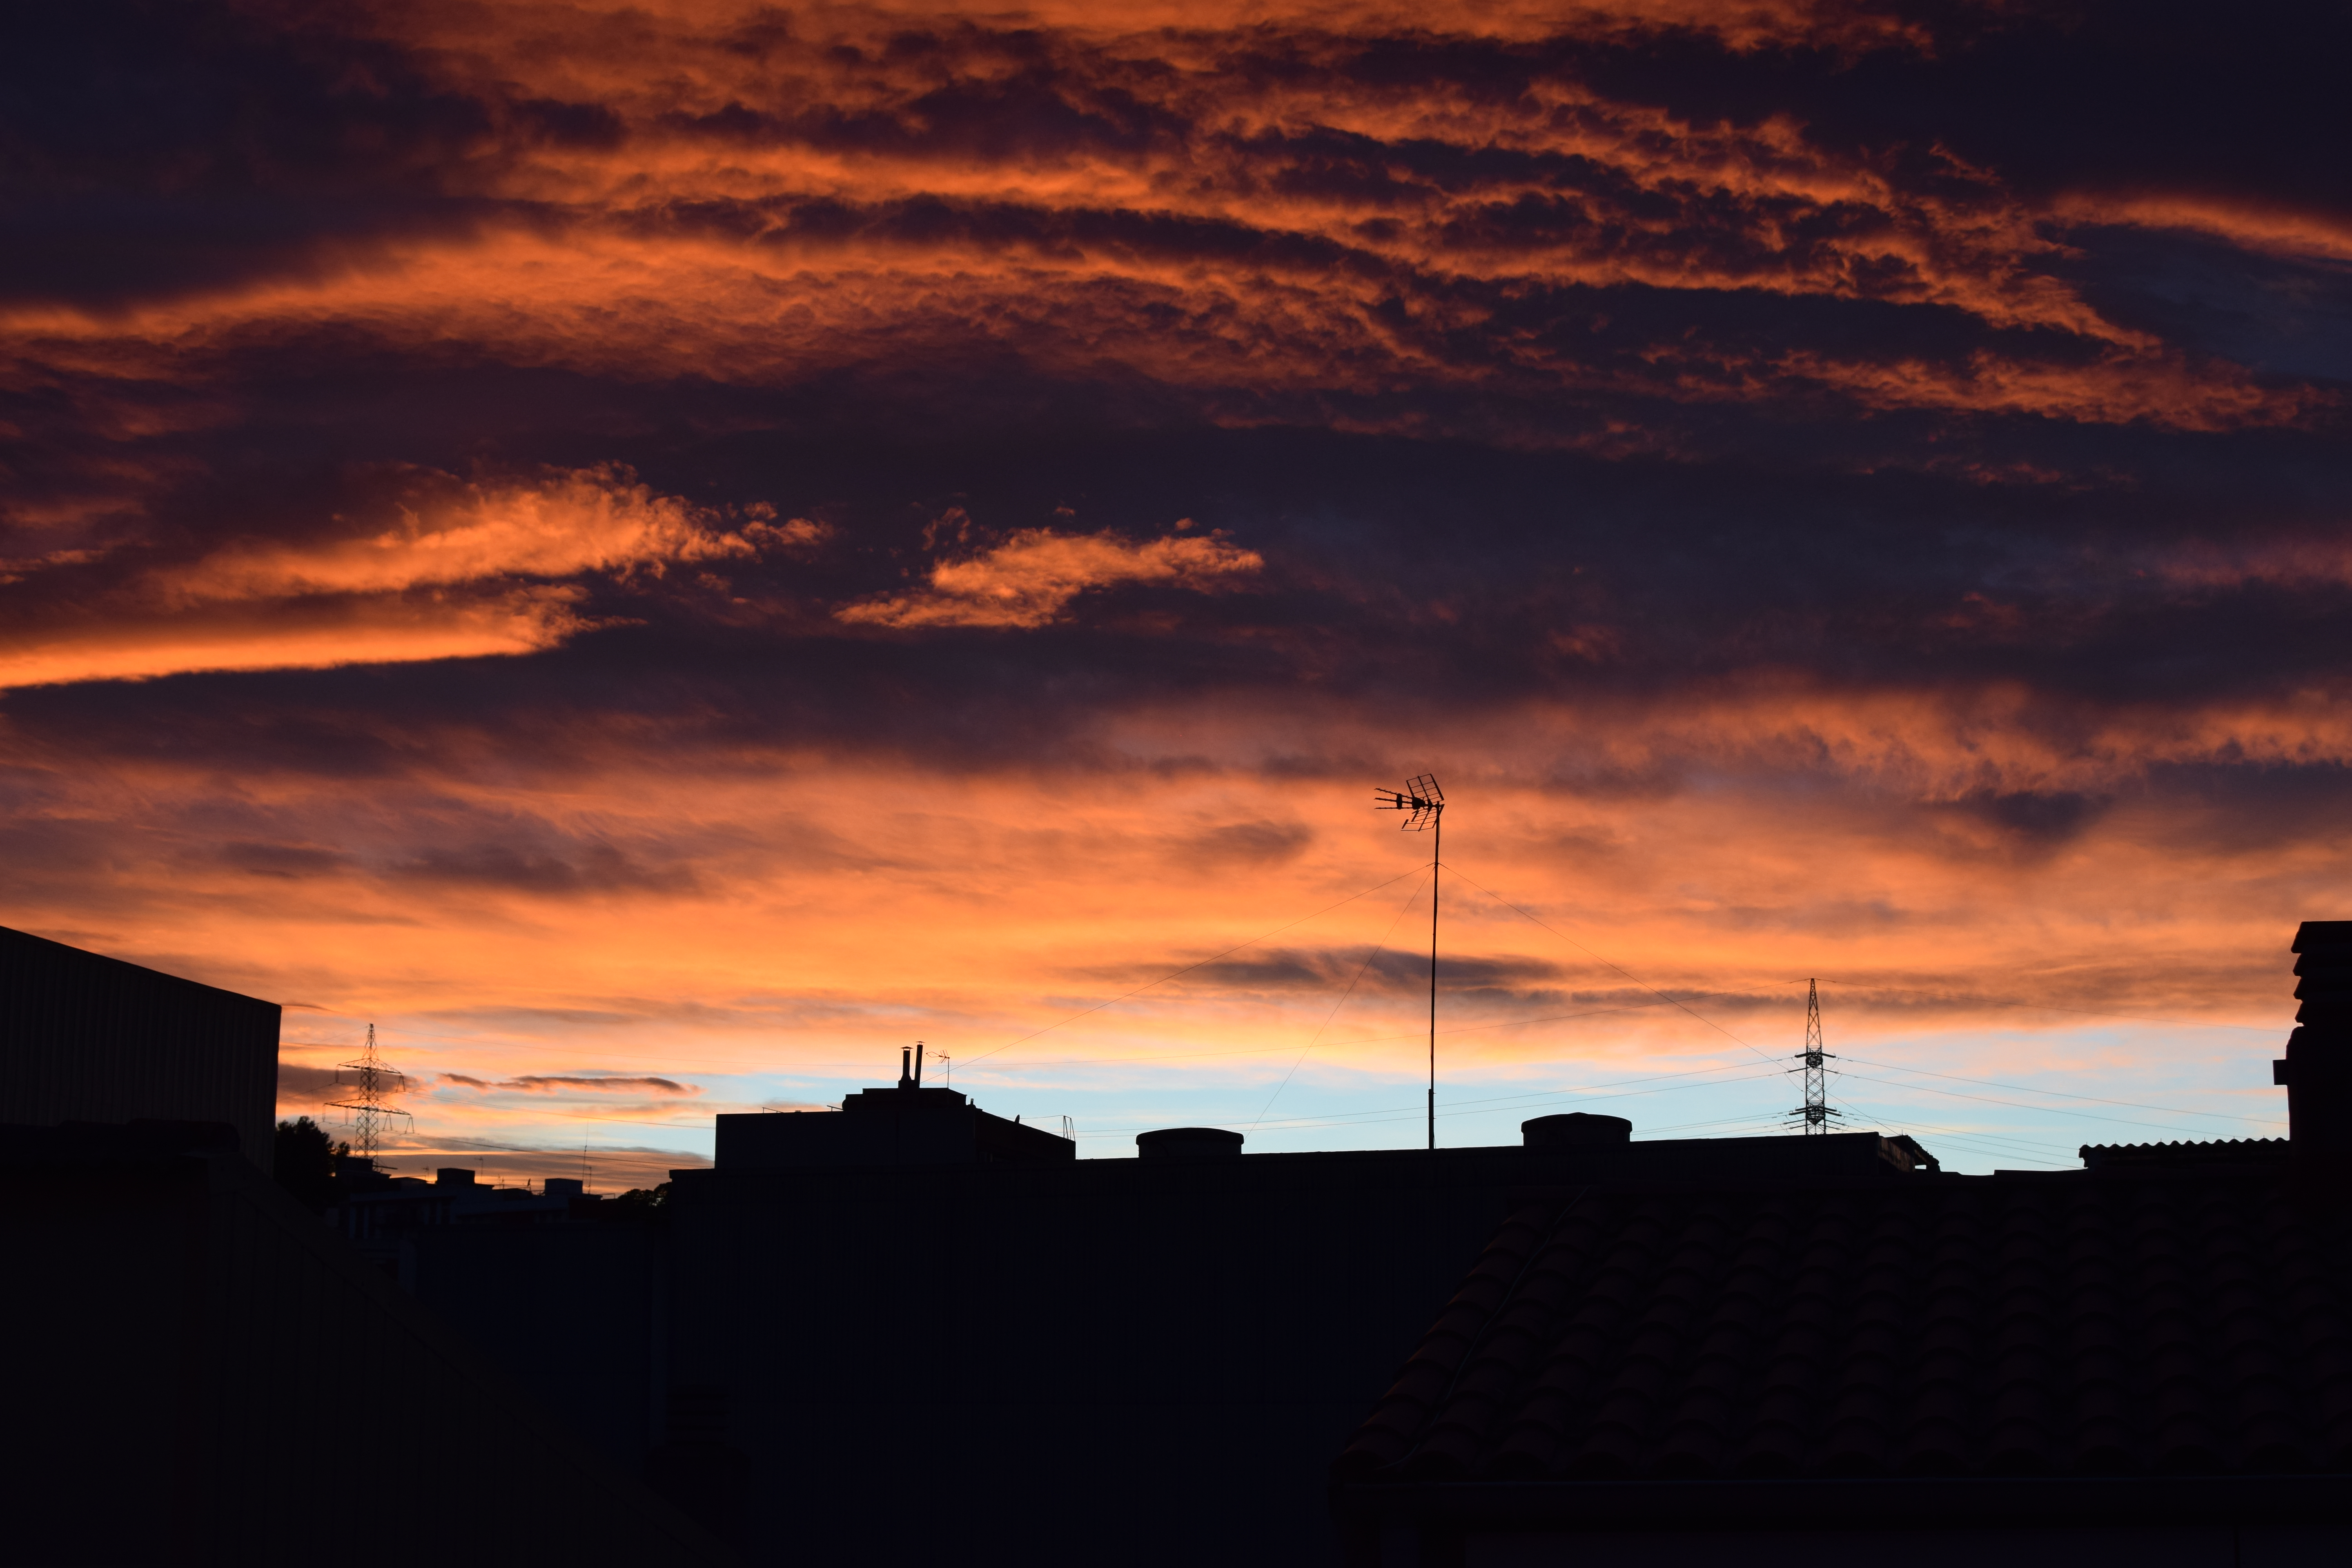
horizon, cloud, sky, sun, sunrise, sunset, skyline, sunlight, morning, dawn, atmosphere, dusk, evening, darkness, afterglow, red sky at morning